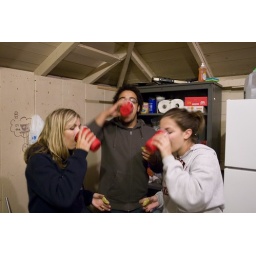
Shots of Tequila in red plastic cups.